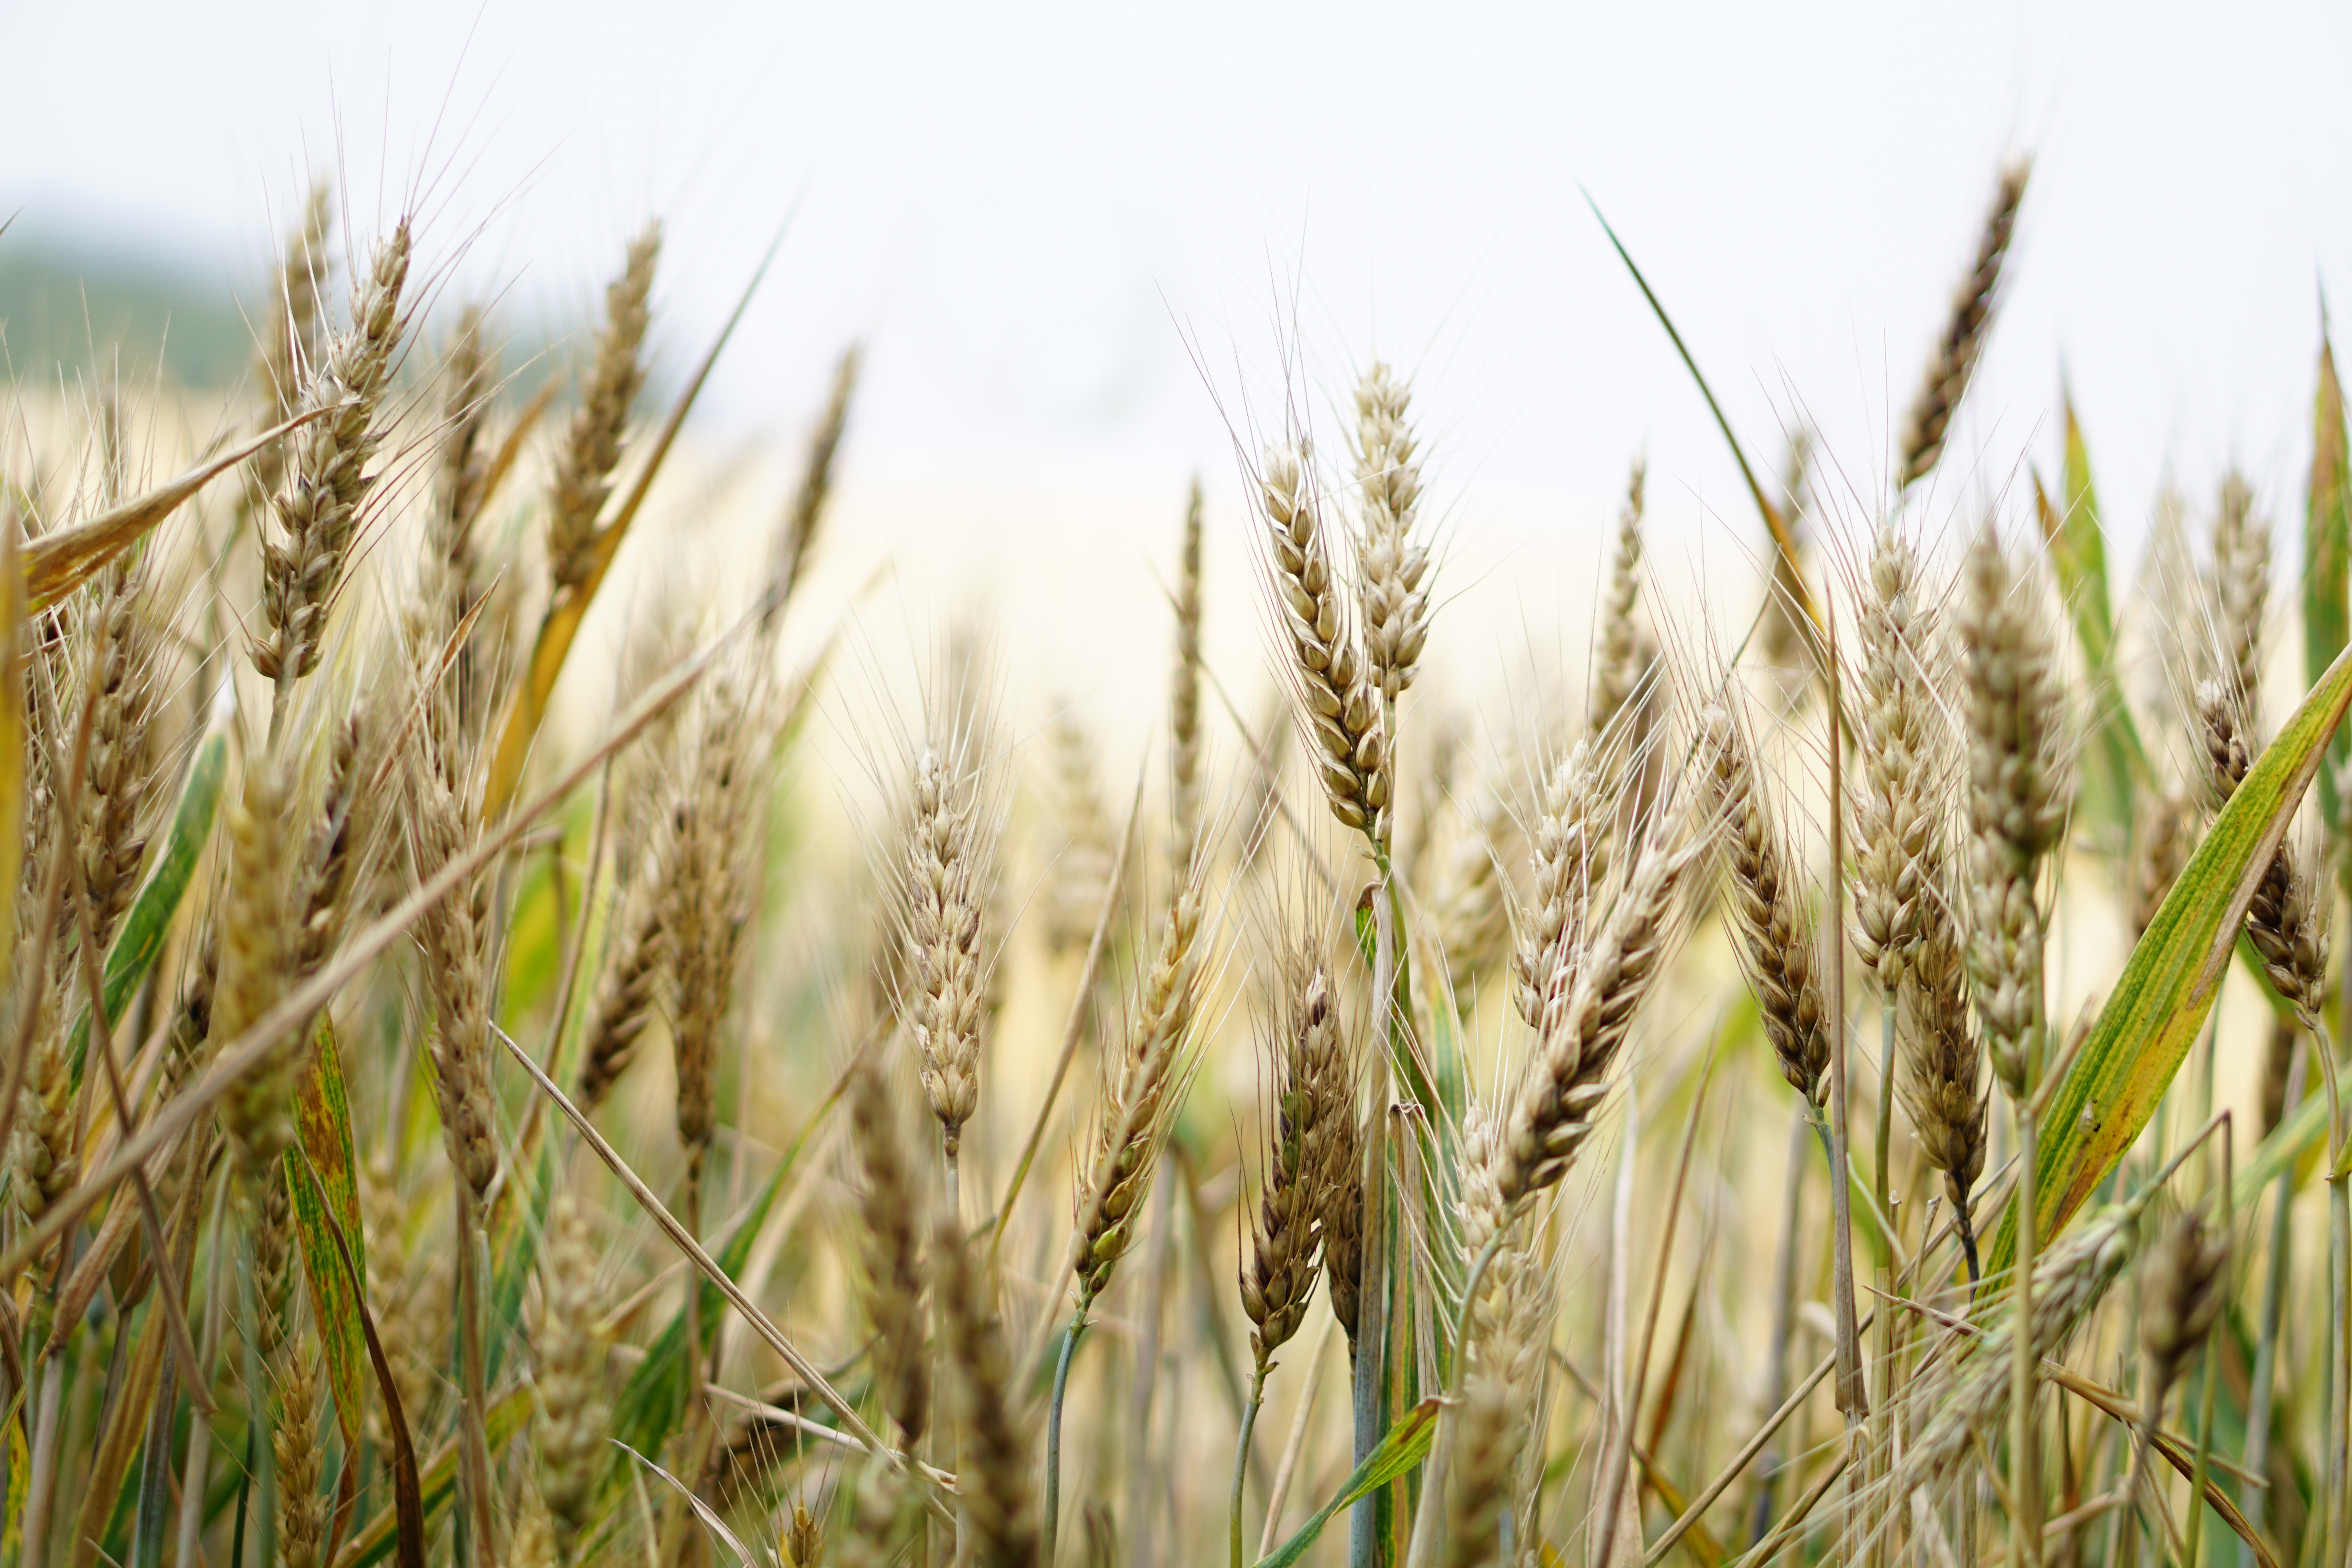
landscape, nature, grass, light, plant, sky, sun, field, barley, wheat, grain, prairie, summer, food, crop, agriculture, lighting, spike, wheat field, close up, thanksgiving, clouds, grassland, shrubs, rye, cornfield, cereals, mood, arable, airy, golden yellow, paddy field, flowering plant, ease, halm, shadow play, commodity, emmer, triticale, hordeum, grass family, plant stem, land plant, phragmites, food grain, einkorn wheat